Kishu mikan

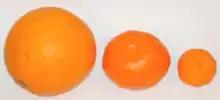
A sweet orange (largest), another variety of mikan, or mandarin orange (middling), and a kishu mikan (smallest)

The kishu mikan ("Citrus kinokuni" ex Tanaka), from Japanese , is a hybrid variety of mikan, or mandarin orange ("Citrus reticulata"), found in Southern China and also grown in Japan.